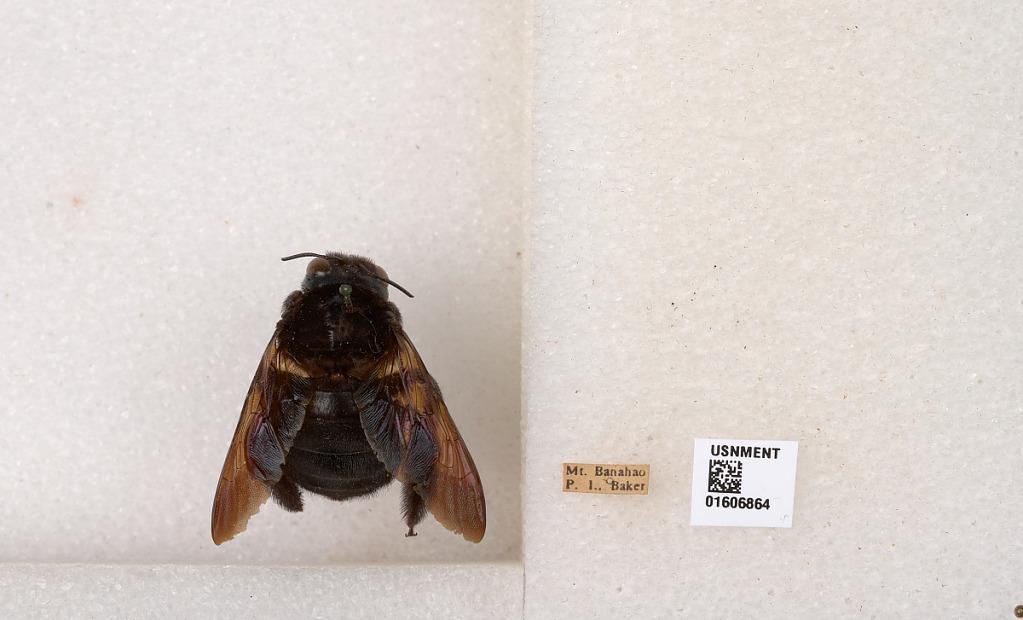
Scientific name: Xylocopa (Koptortosoma) bombiformis Smith
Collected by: Baker
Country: Philippines
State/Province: Calabarzon
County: Quezon
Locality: Mount Banahao
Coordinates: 14.065, 121.485